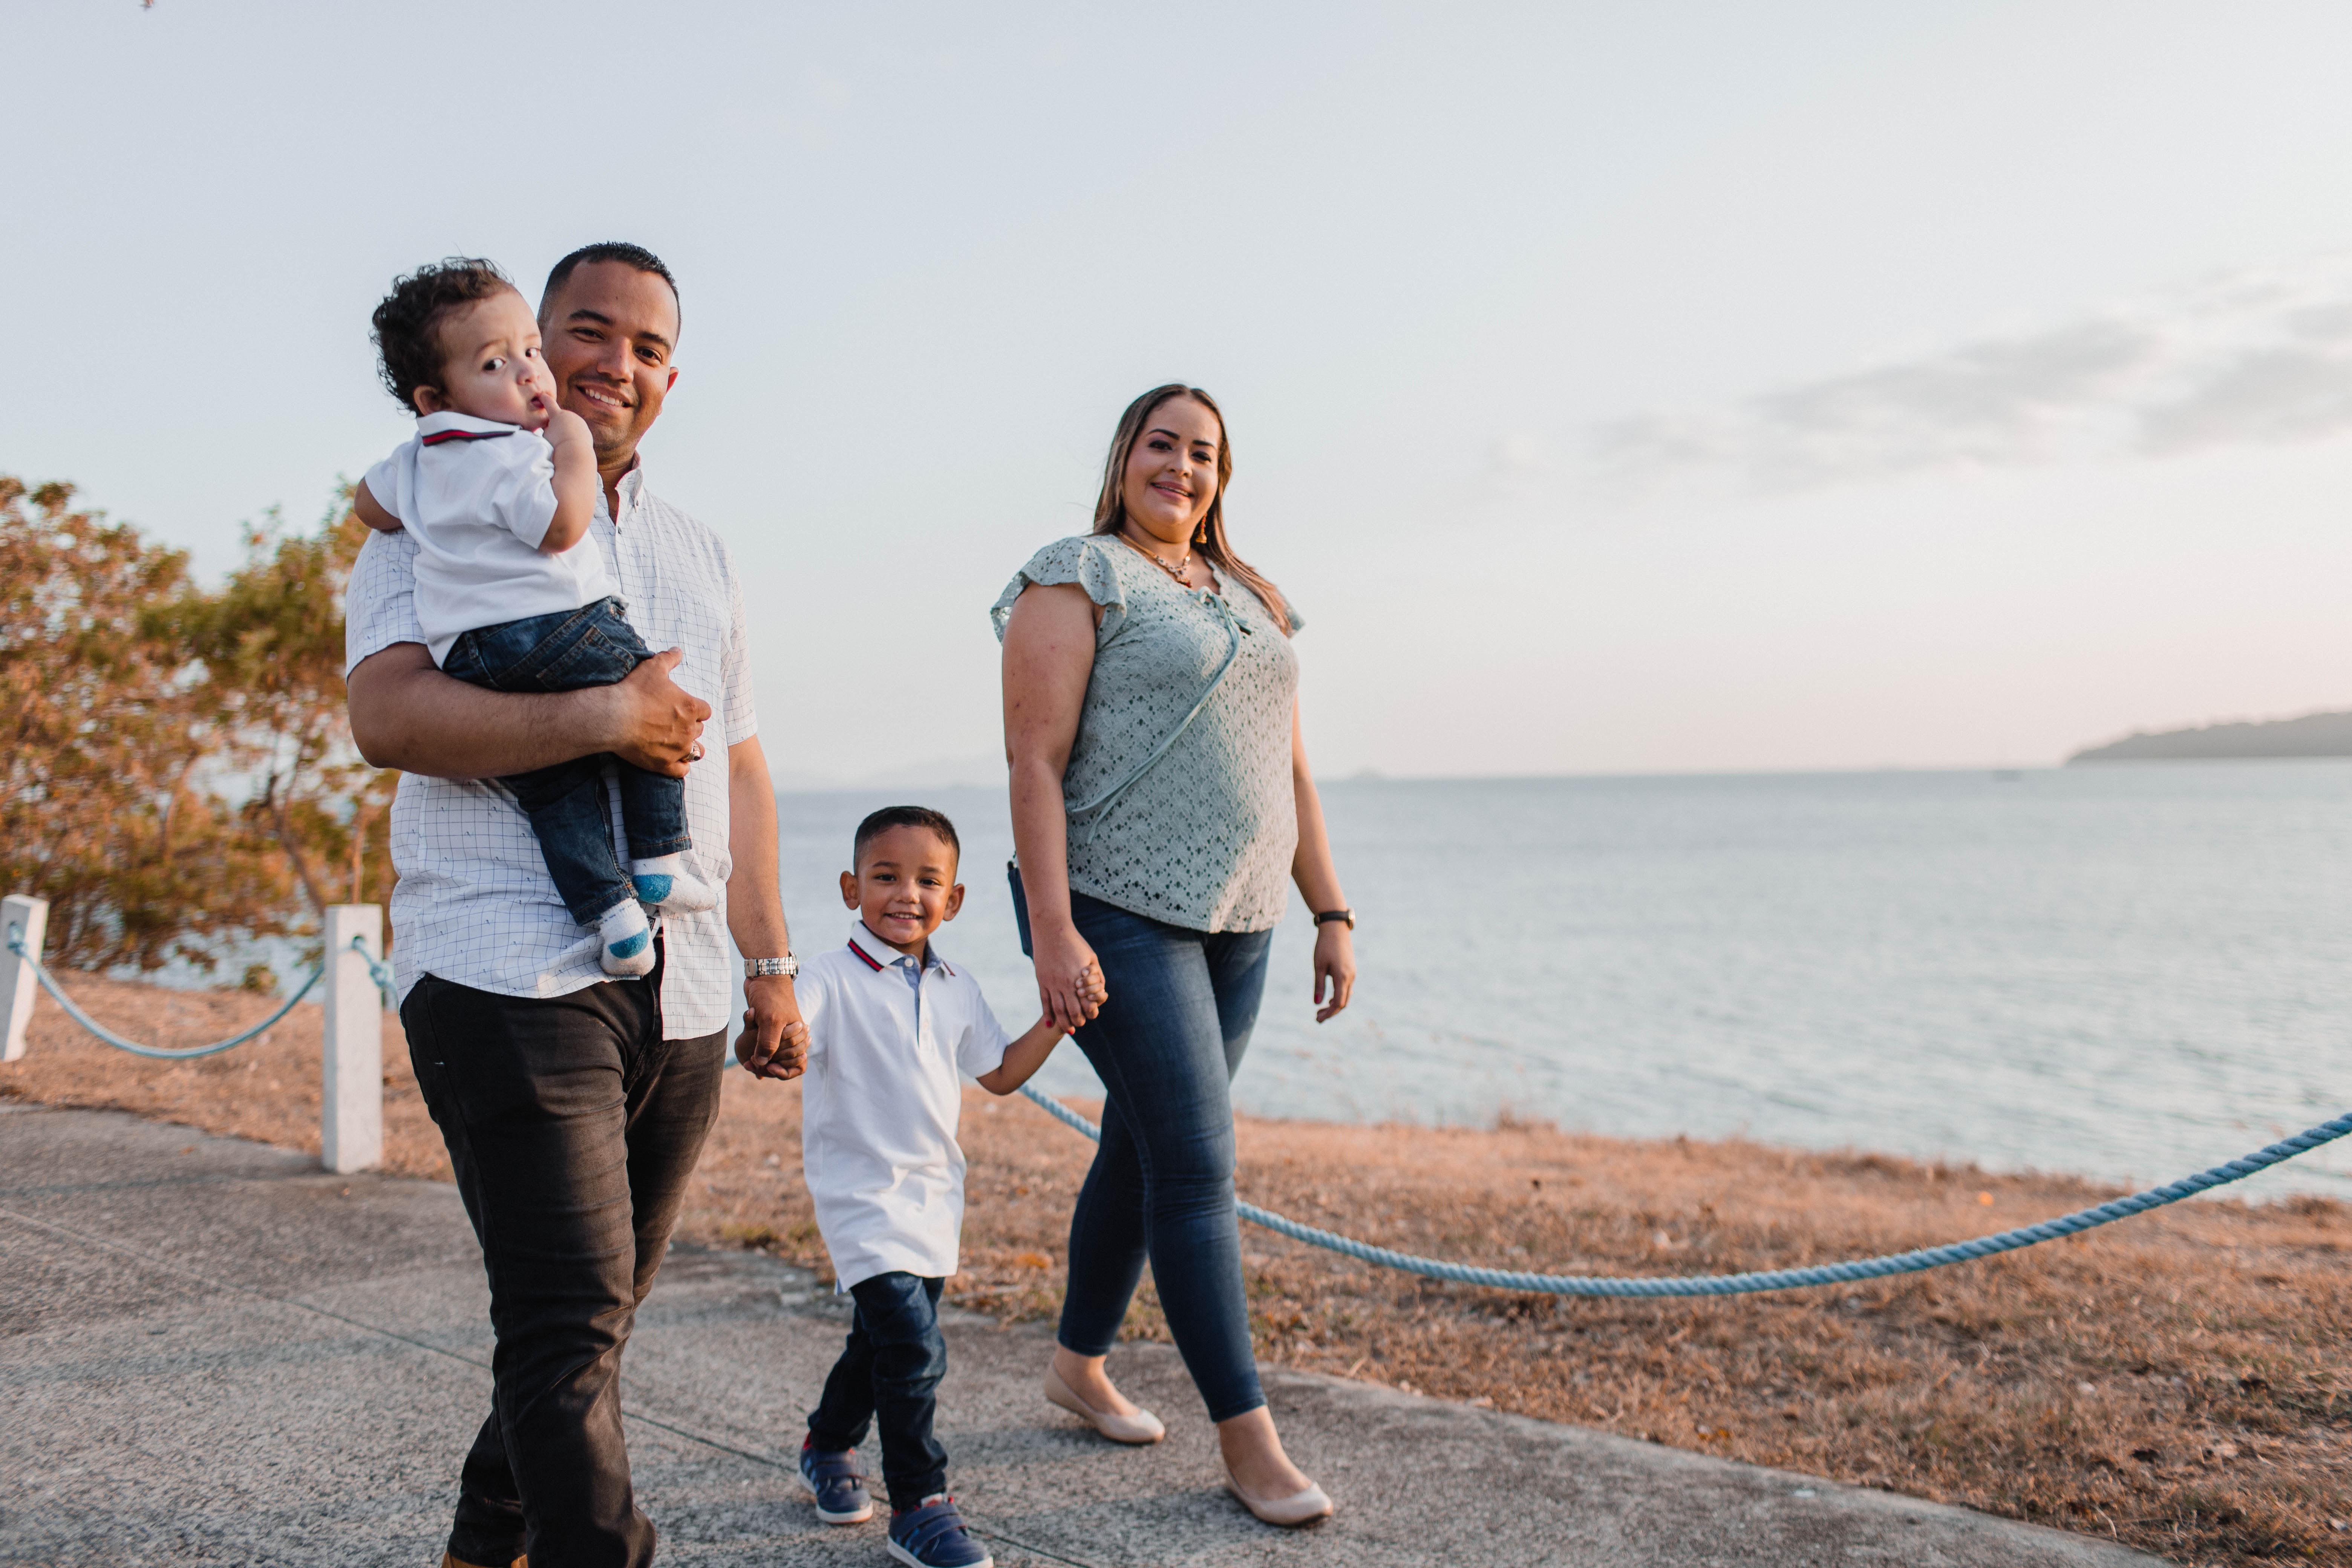
photograph, people, fun, photography, vacation, friendship, happy, leisure, honeymoon, tourism, gesture, smile, sea, travel, coast, recreation, landscape, family, photo shoot, ocean, love, holding hands